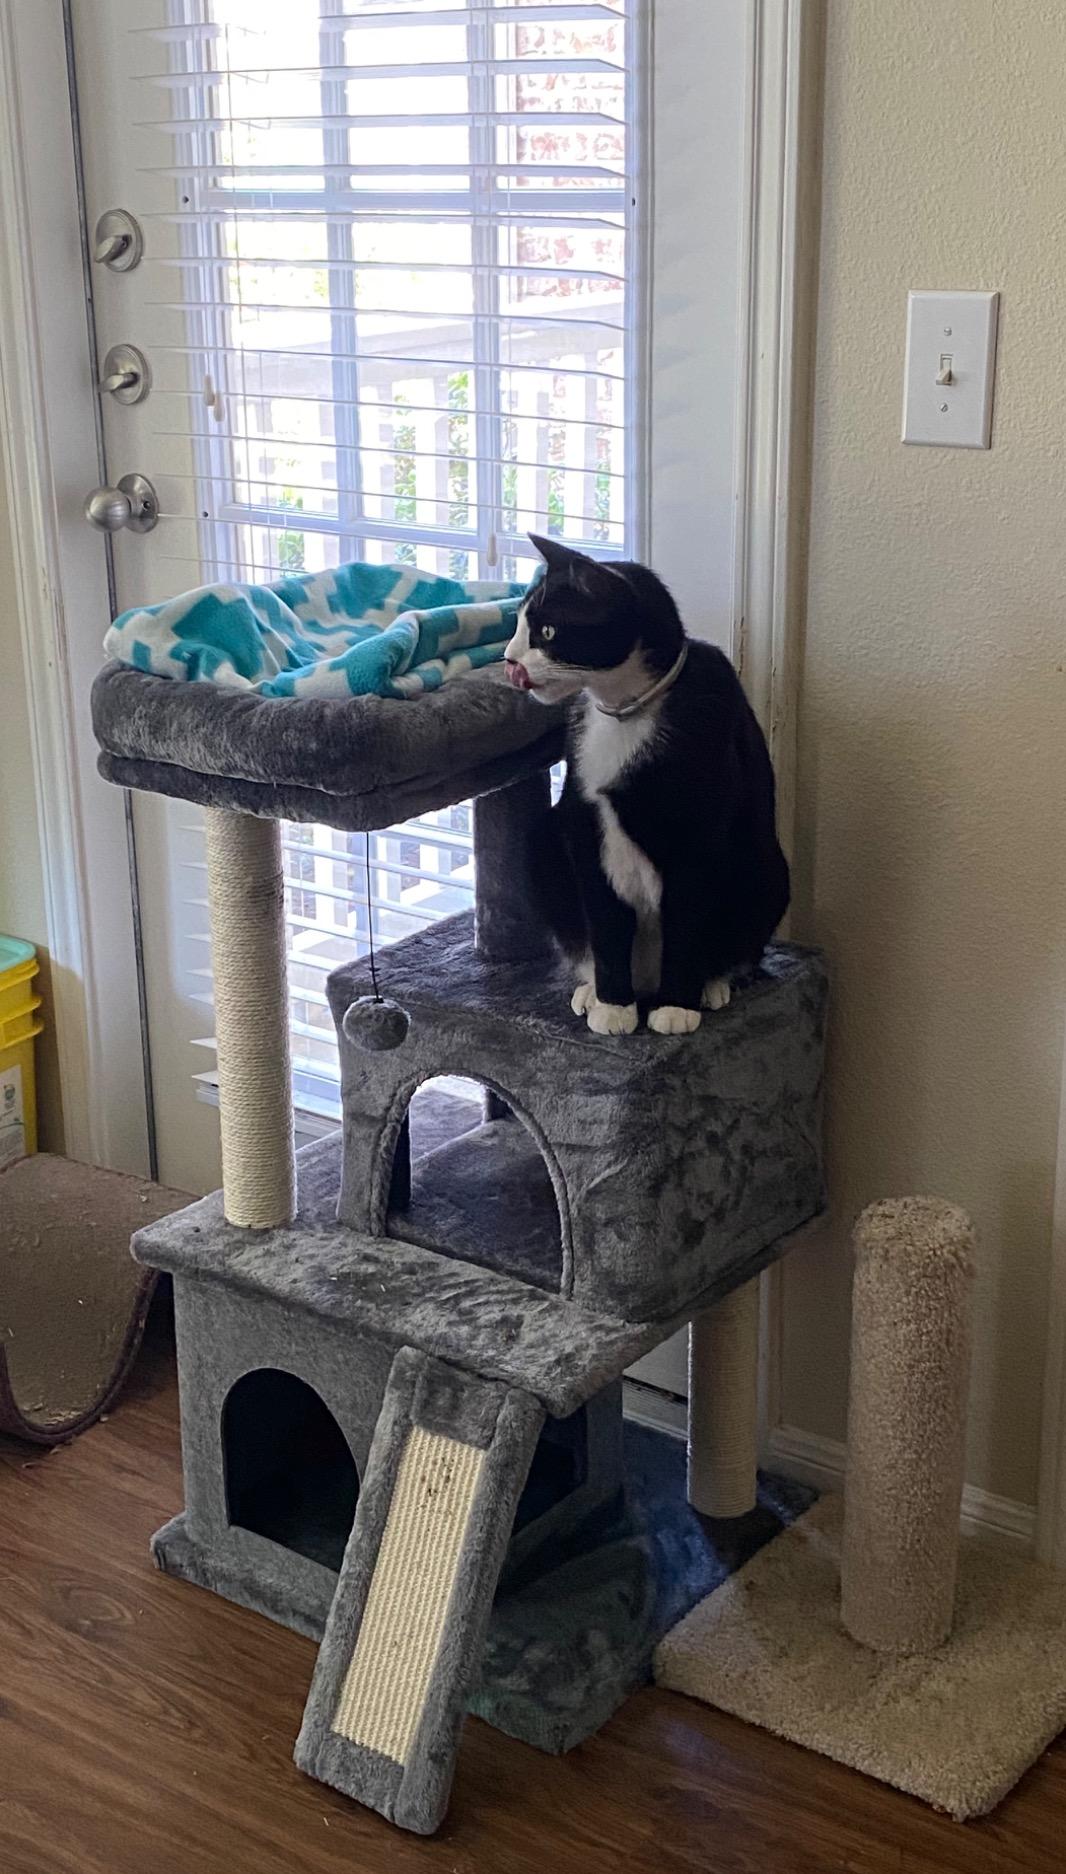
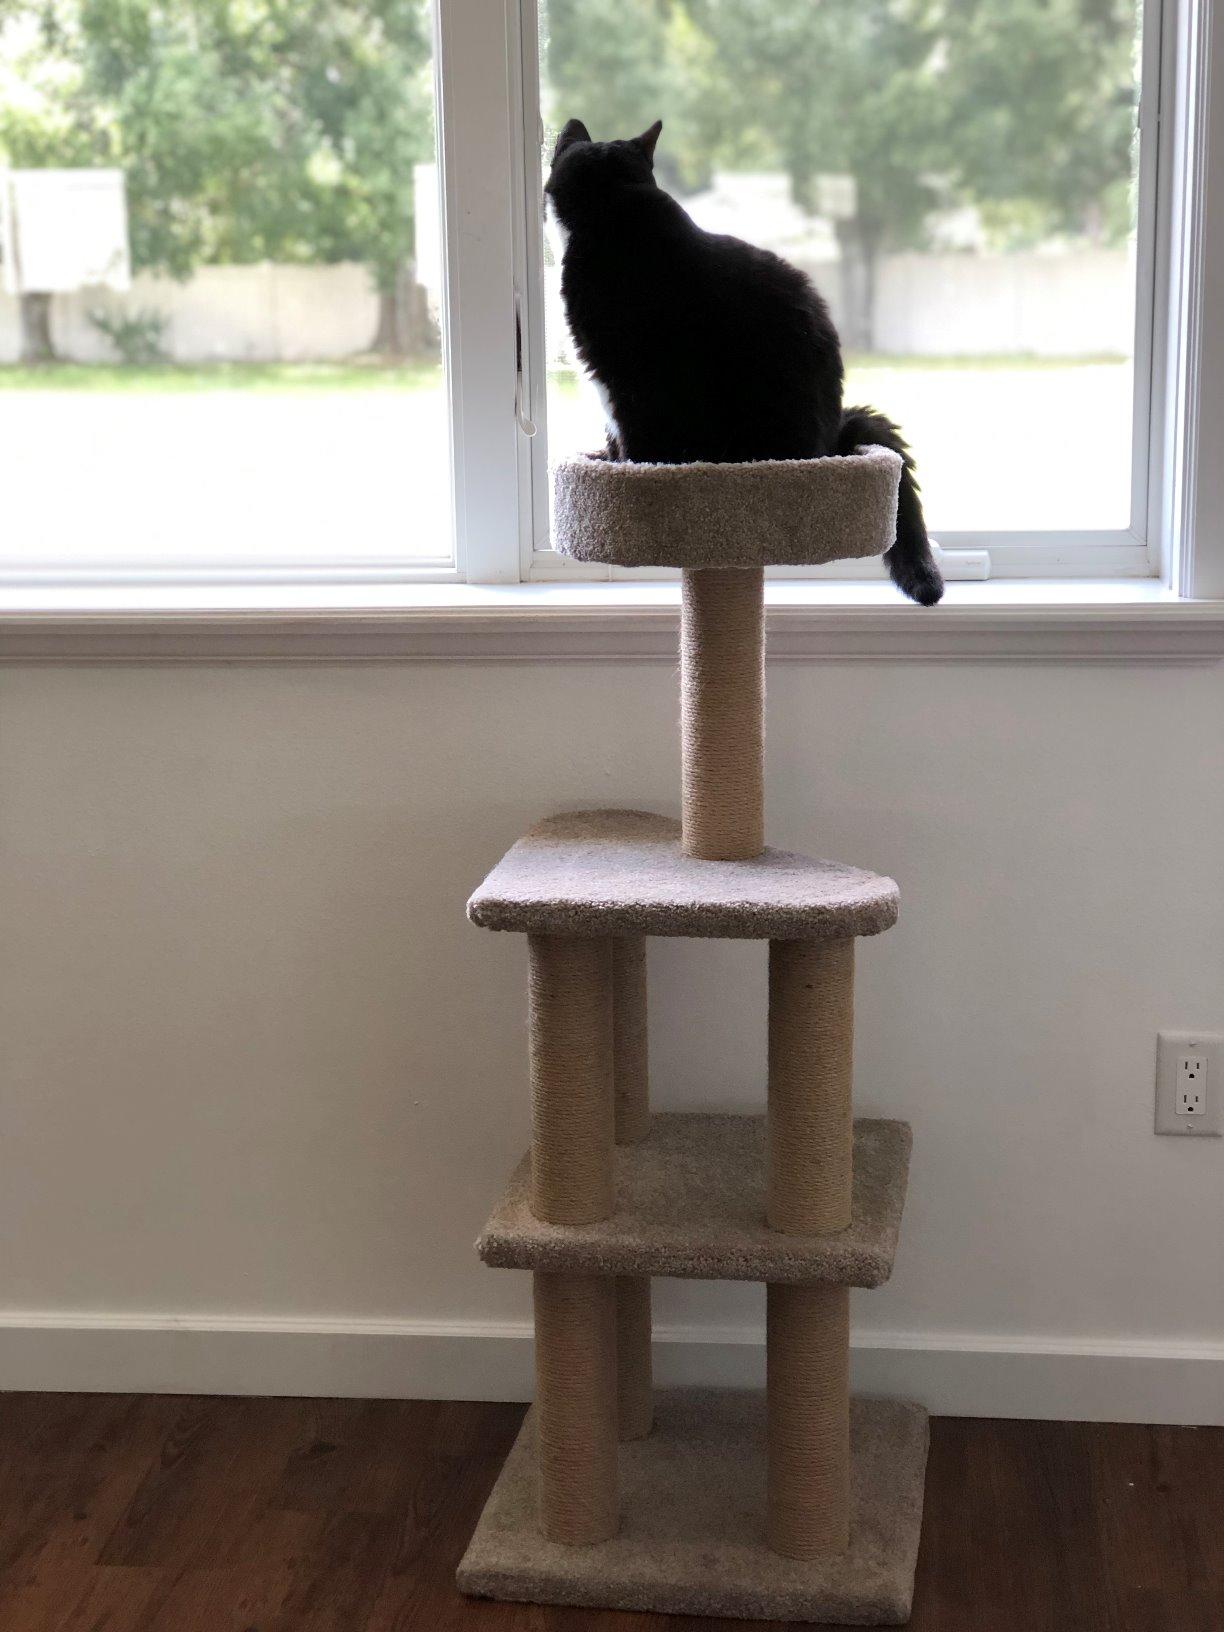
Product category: items_cat tree
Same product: no